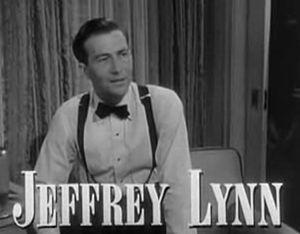
Chaînes conjugales est un film américain réalisé par Joseph L. Mankiewicz, sorti en 1949.
Jeffrey Lynn est un acteur américain, né le 16 février 1909 à Auburn et mort le 24 novembre 1995 à Burbank.